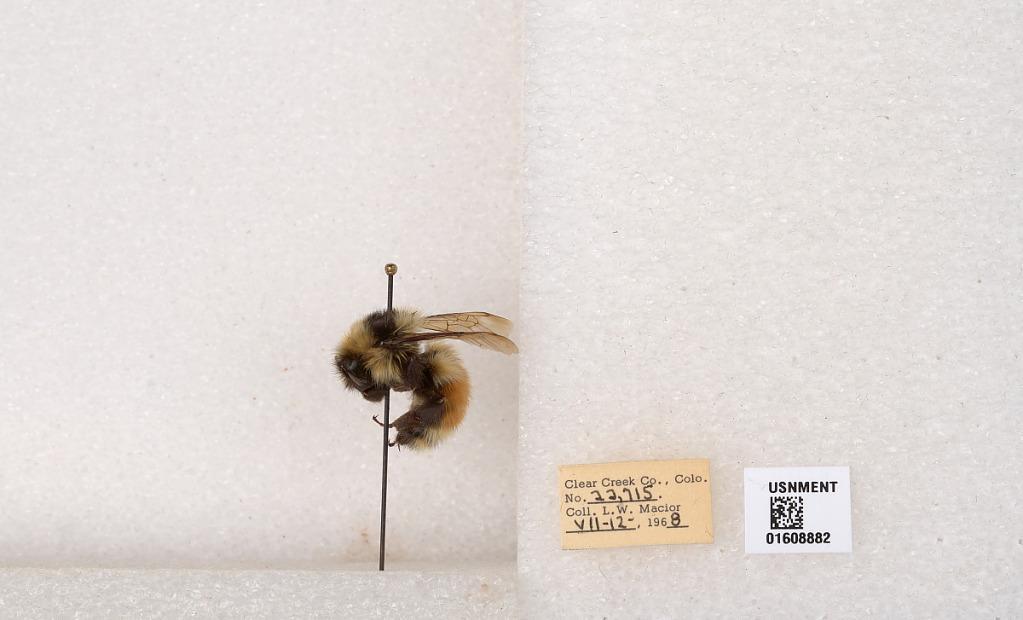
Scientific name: Bombus (Pyrobombus) sylvicola Kirby
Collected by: L. Macior
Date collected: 1968-7-12
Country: United States
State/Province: Colorado
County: Clear Creek
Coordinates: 39.6891, -105.644